Yuexiu Hill

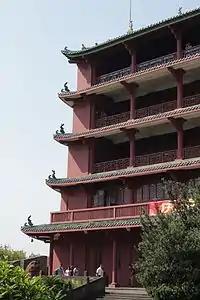
Zhenhai Tower

Also atop Yuexiu Hill is the Five-storied Pagoda now known as Chen Hoi Lau. The present structure is high and wide. It has housed the Guangzhou Museum since it was opened to the public in 1928.